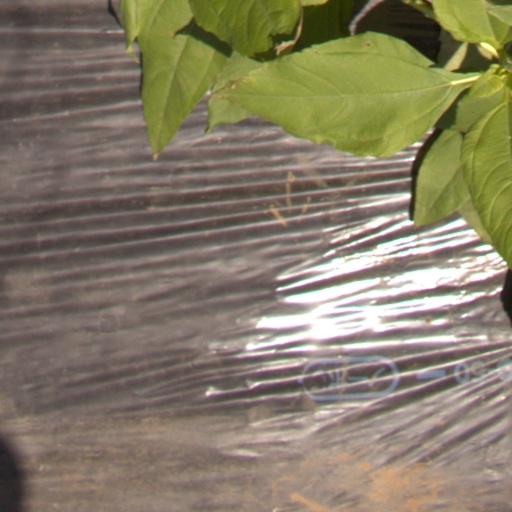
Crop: Jerusalem artichoke